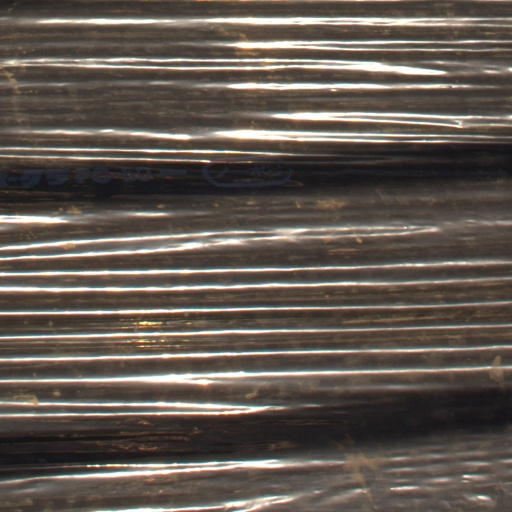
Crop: Jerusalem artichoke